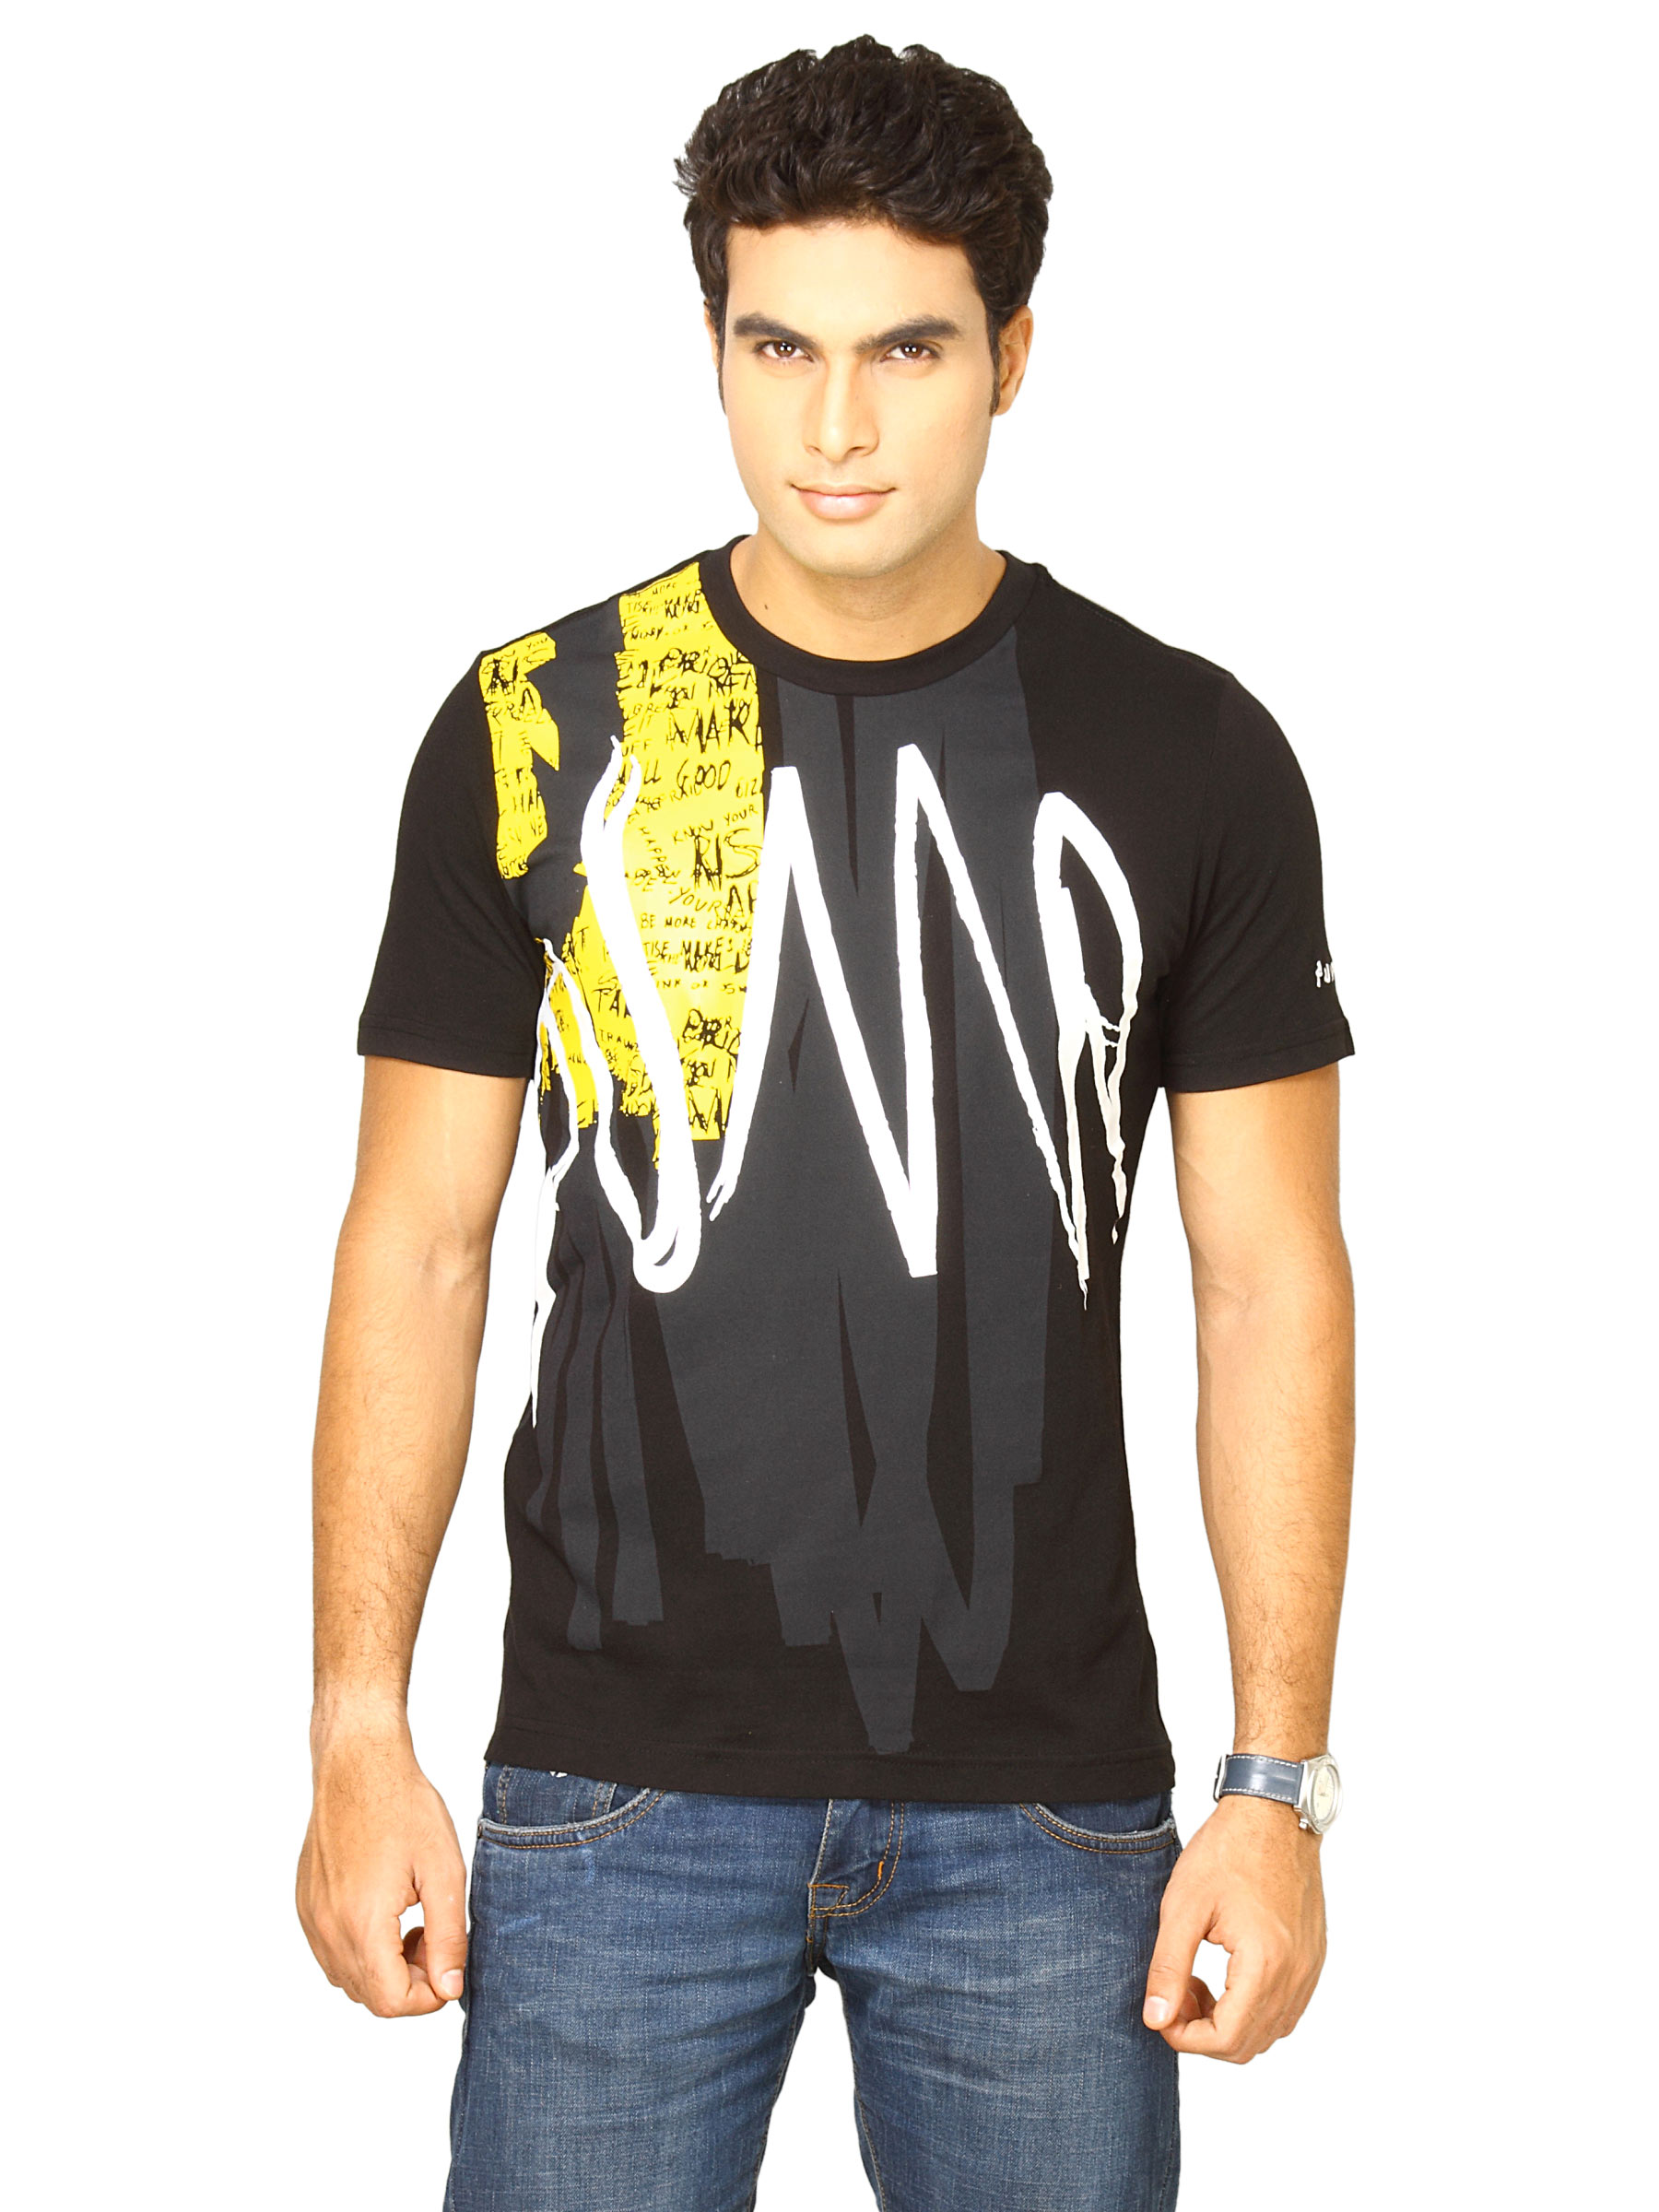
Puma Men Scribble Graphic Black Tshirts
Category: Apparel / Topwear / Tshirts
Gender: Men
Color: Black
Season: Fall 2011
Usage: Casual